Aftermath of the Bahraini uprising (January–August 2012)

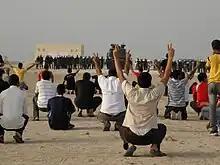
Protesters facing riot police in Karbabad beach.

Security forces fired tear gas and arrested a number of protesters who organised a sit in Karbabad beach. The sit in was called for by Al Wefaq opposition party, however only two hours before its start time, Ministry of Interior announced the sit in was "illegal". Security personnel removed equipment from the location and placed a checkpoint. In its Twitter account, Ministry of Interior said security officers had disperses a group which attempted to organised an "illegal gathering" after warning them.